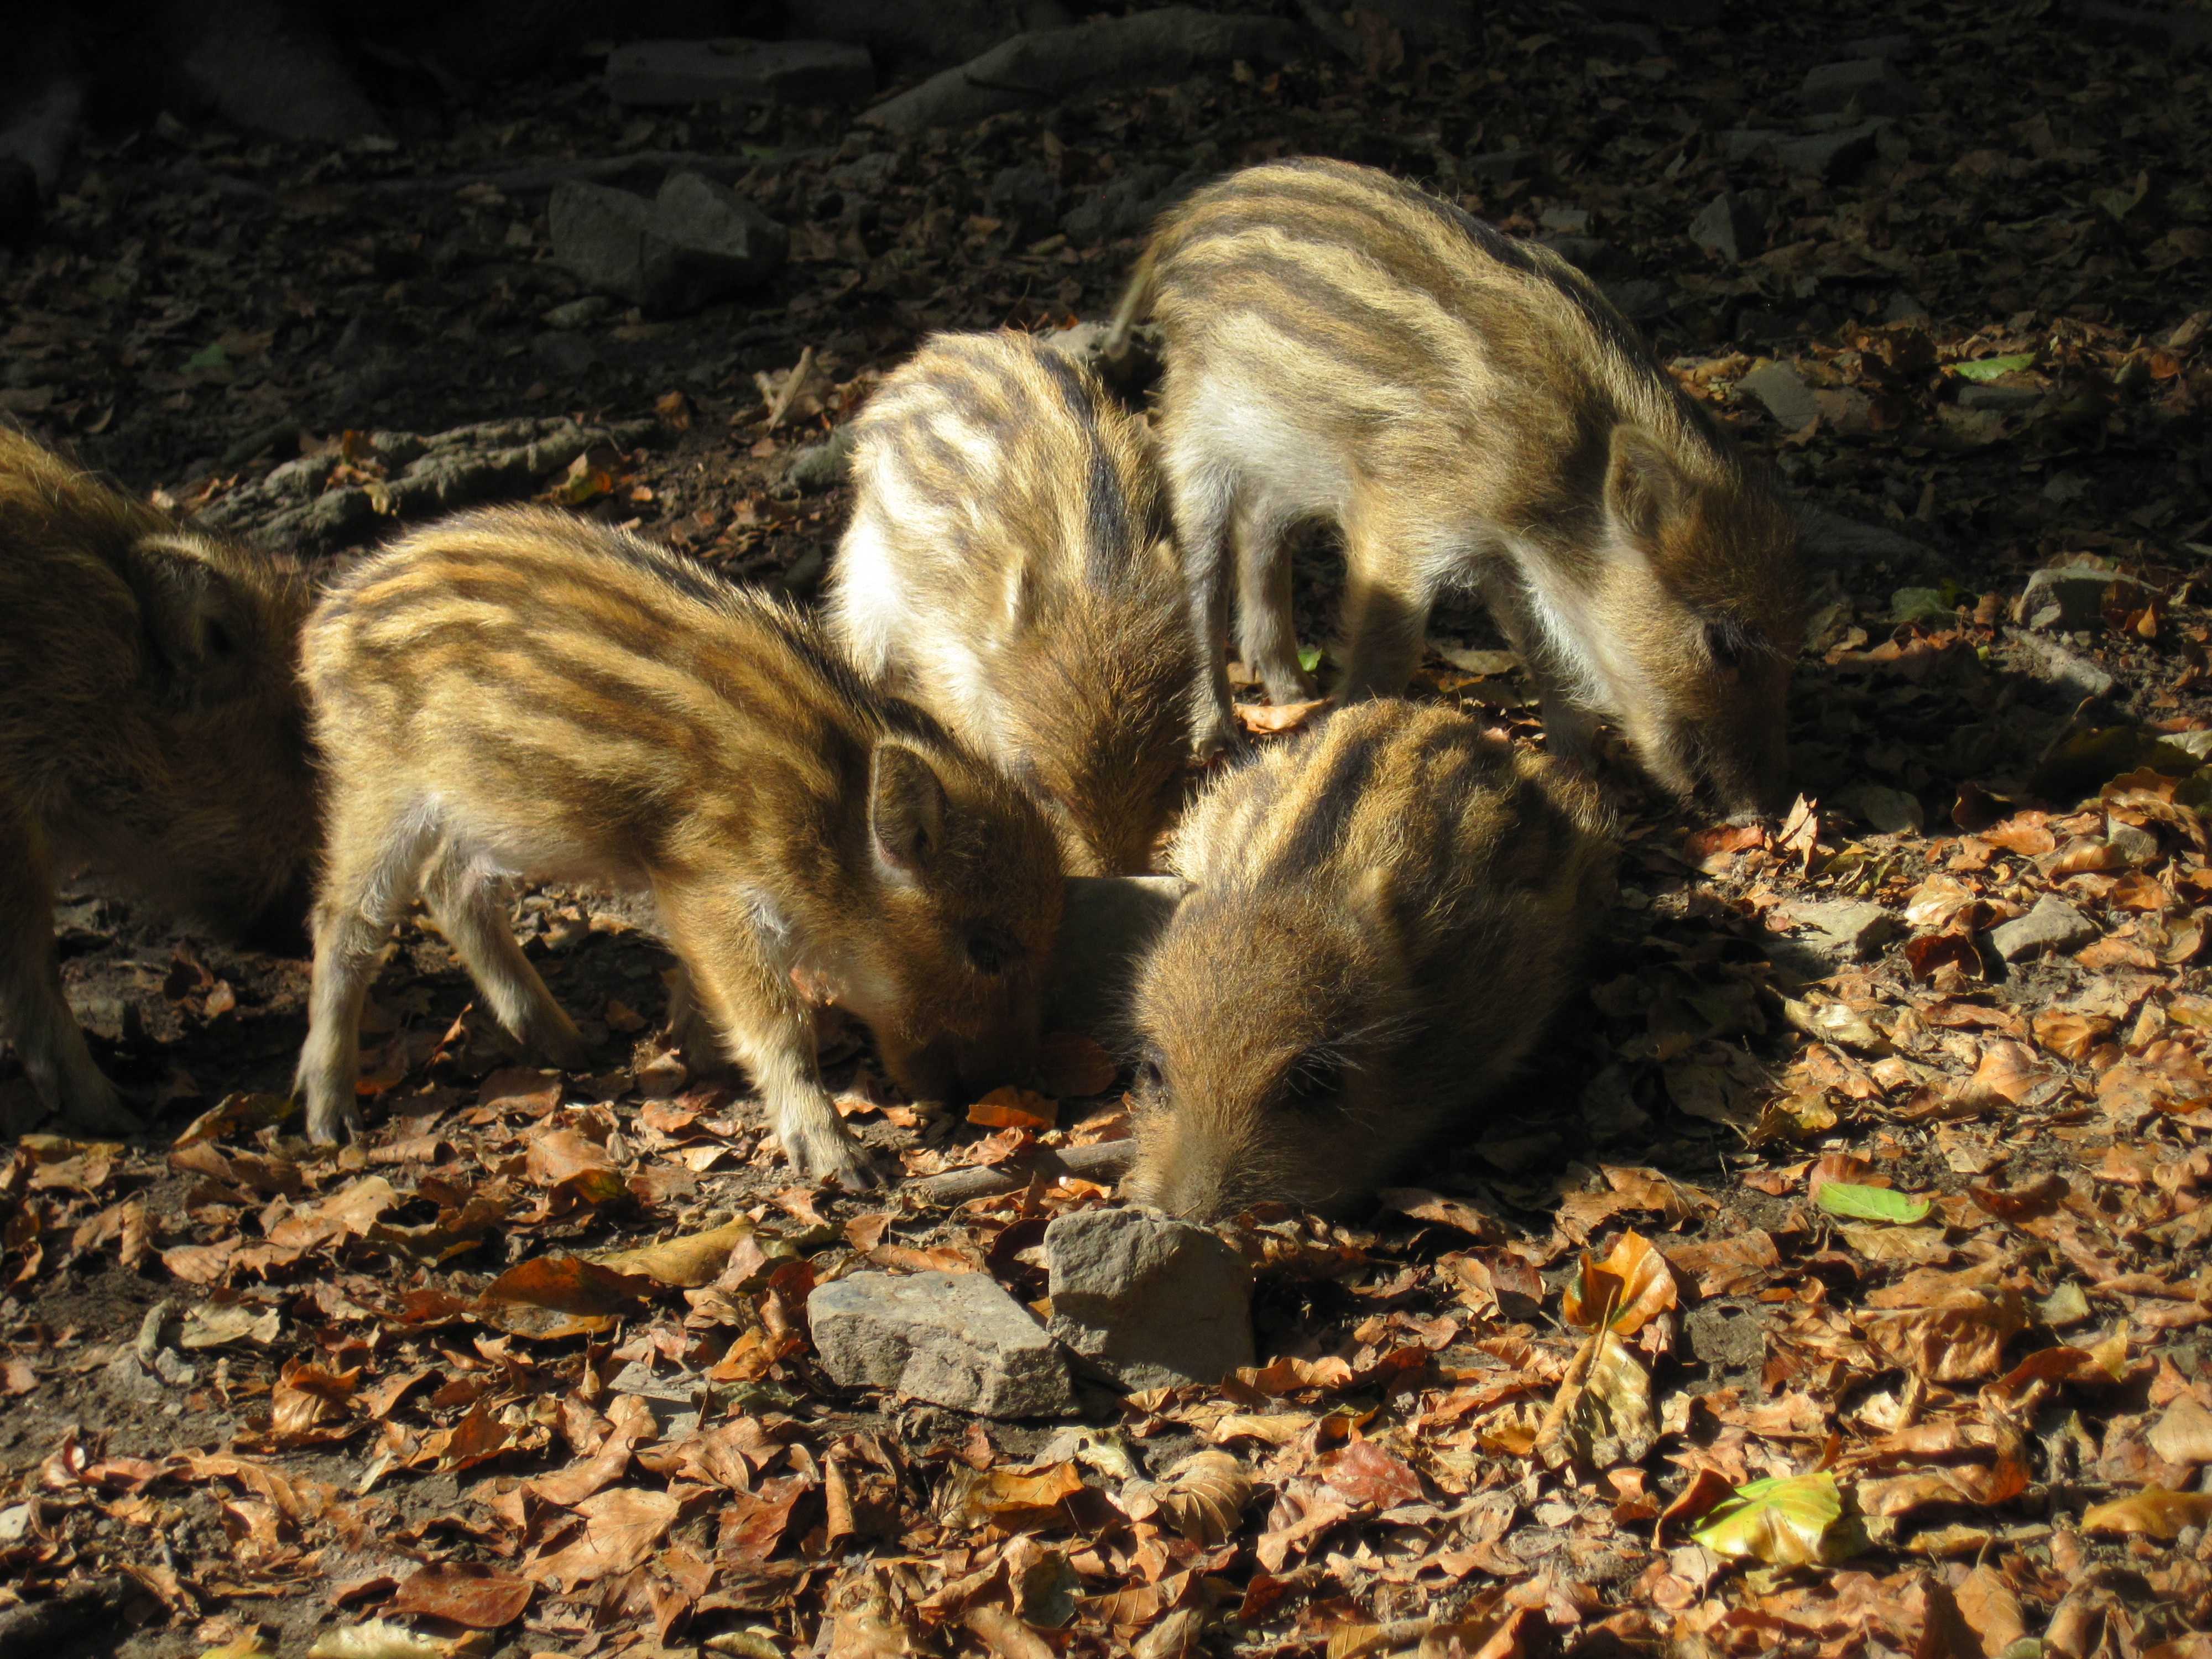
nature, forest, sun, wildlife, autumn, mammal, fauna, leaves, family, litter, vertebrate, pig, head drawing, wild boar, rooting, little pig, wild boars, young animals, pig like mammal